Little Cumbrae Castle

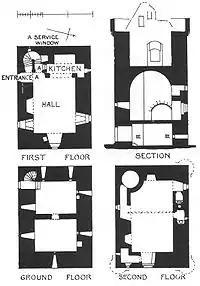
The floorplan of Little Cumbrae Castle.

In 1609 Robert Hunter was the subject of a complaint to the Privy Council made by the Captain of Dumbarton Castle for going to Little Cumbrae and taking all of the hawks away.